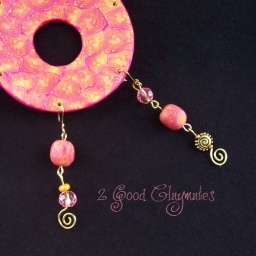
Candle Collars in pink and yellow with gold wire, brass and glass beads.